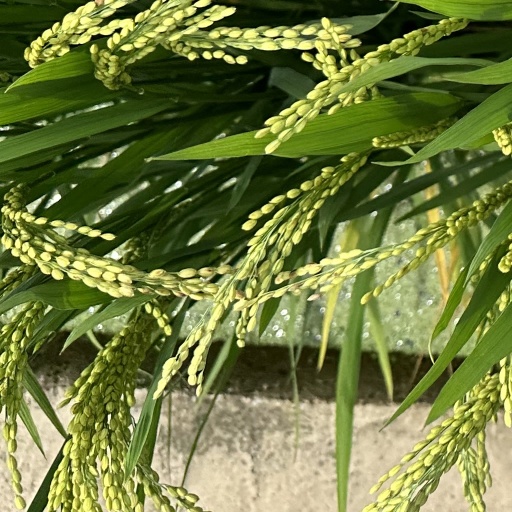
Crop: rice